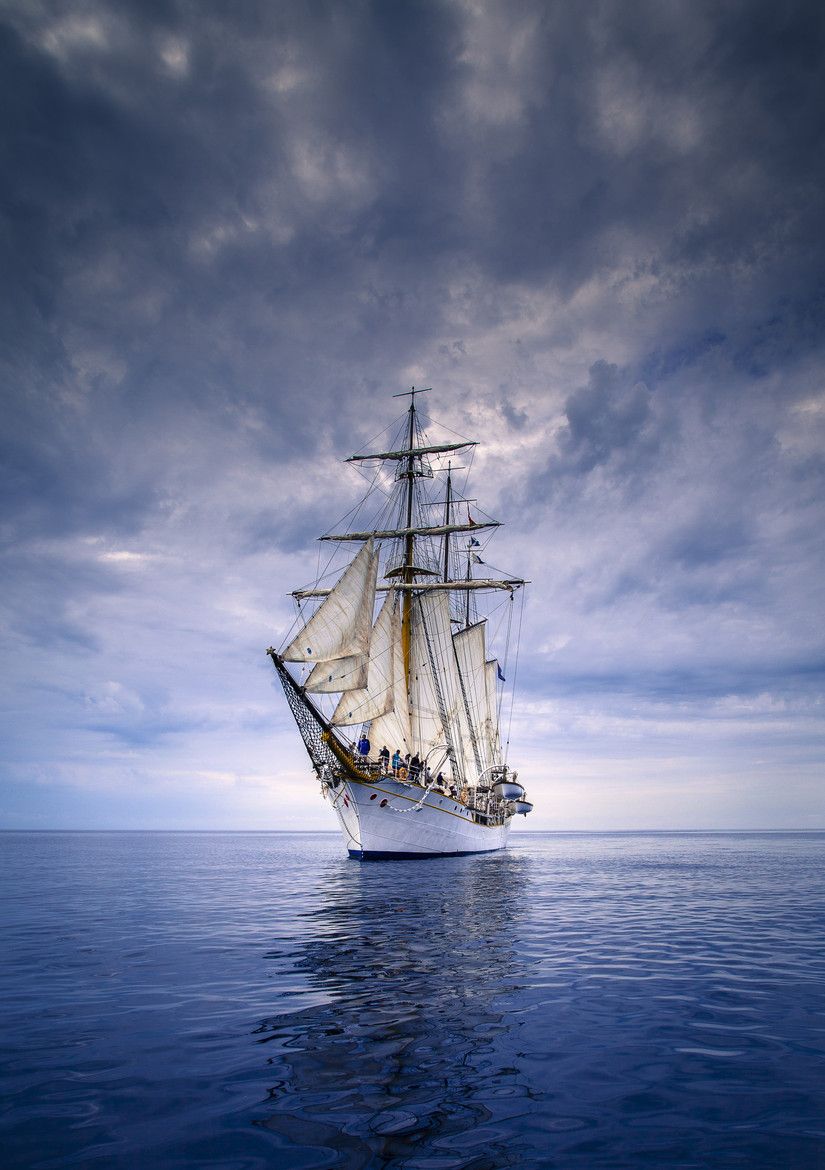
Vehicle type: Ships